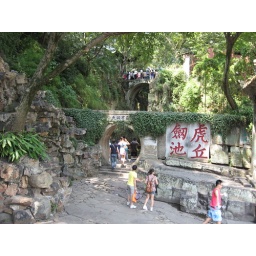
Midway up Tiger Hill you can see the entrance to the top across the stone bridge in the distance.